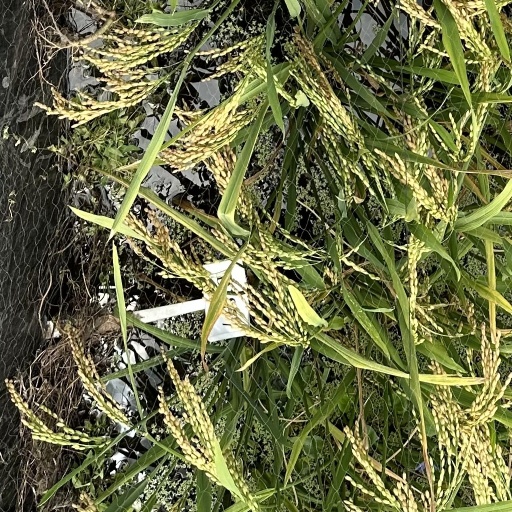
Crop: rice